Collin Martin

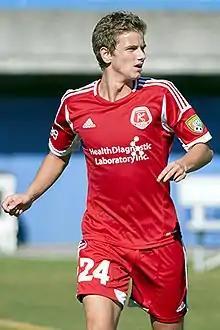
Martin with Richmond Kickers in 2013

Collin Martin (born November 9, 1994) is an American professional soccer player who plays as a midfielder for North Carolina FC in the USL Championship. He has played for D.C. United and Minnesota United FC in Major League Soccer, and for Richmond Kickers and Hartford Athletic in the United Soccer League. He came out as gay in June 2018, making him at the time the only out gay man in any of the big five American sports leagues or any top-division professional men's national soccer leagues.